Leonel Campos

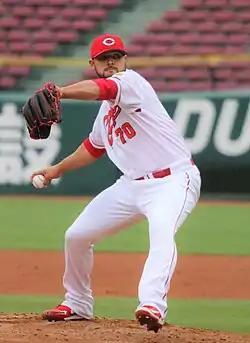
Campos with the Carp in 2018

Leonel Enrique Campos Linares (born July 17, 1987) is a Venezuelan professional baseball pitcher for the Marineros de Carabobo of the Venezuelan Major League. He played in Major League Baseball (MLB) for the San Diego Padres and Toronto Blue Jays and in Nippon Professional Baseball (NPB) for the Hiroshima Toyo Carp.